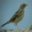
Label: bird